Hwa Nan College

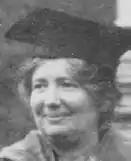

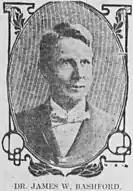
James W. Bashford - the first resident bishop of the Methodist Episcopal Church in China

In May 1904, at "the Annual Meeting of The Methodist Episcopal Church" held in Los Angeles, Lydia A. Trimble (Chinese name: ) of the Woman's Foreign Missionary Society called for the establishment of a women's university in Fuzhou. Lydia A. Trimble was sent to China as a missionary in 1890. After she found that only boys can receive formal education, she decided to start an educational institution for women. Once this application was approved partly by the conference, a women's preparatory school was established without a certain place. A committee was formed by Lydia A. Trimble and two other women missionaries, with a bishop Dr. James W. Bashford (Chinese name: 柏锡福), who had served as president of Ohio Wesleyan University for many years, as the first chairman of the College Board of Directors.